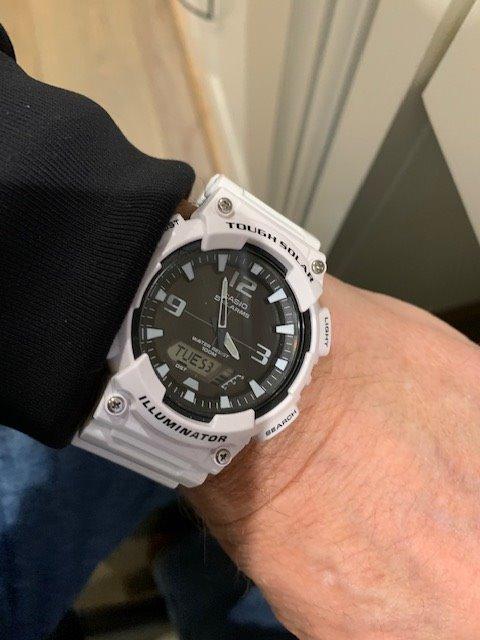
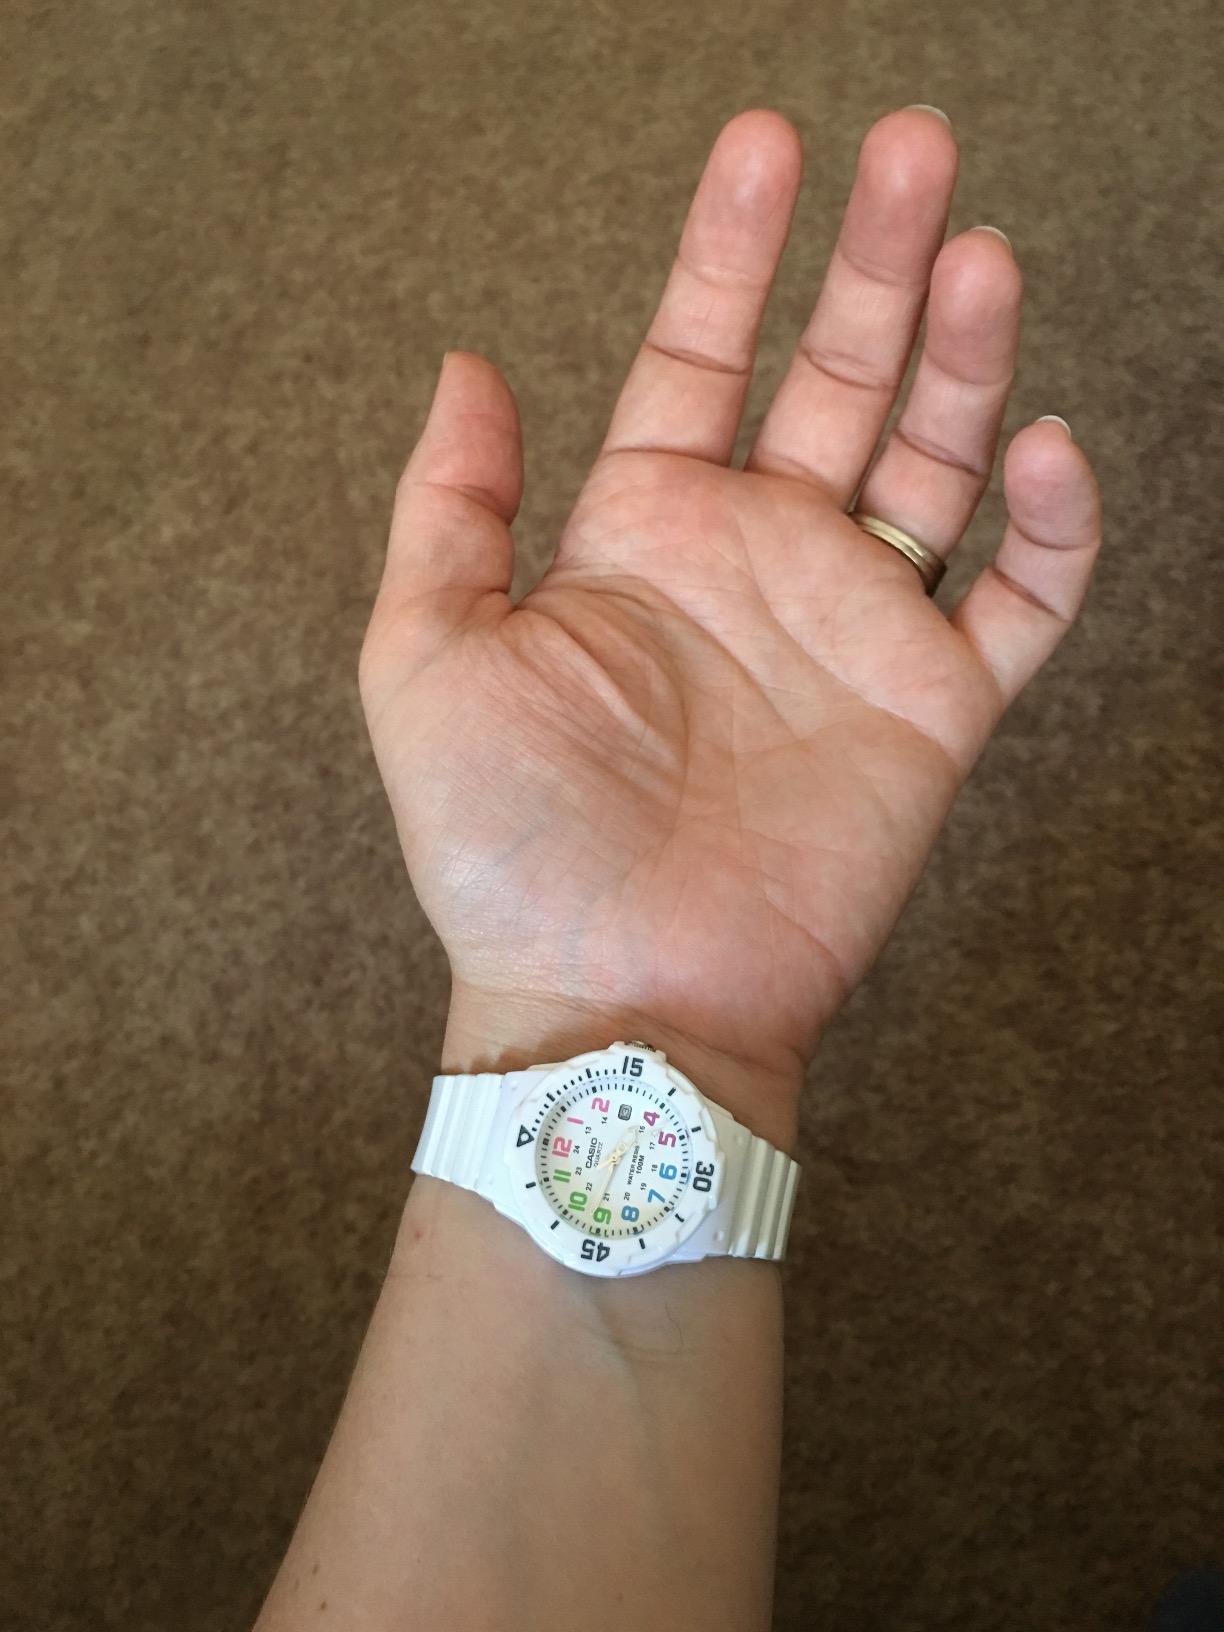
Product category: accessories_watch
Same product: no